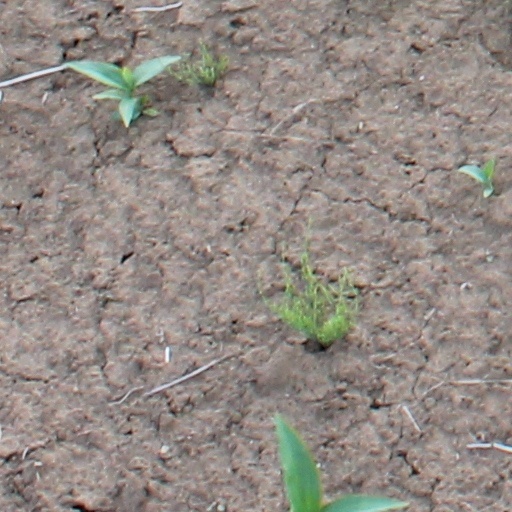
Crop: wheat